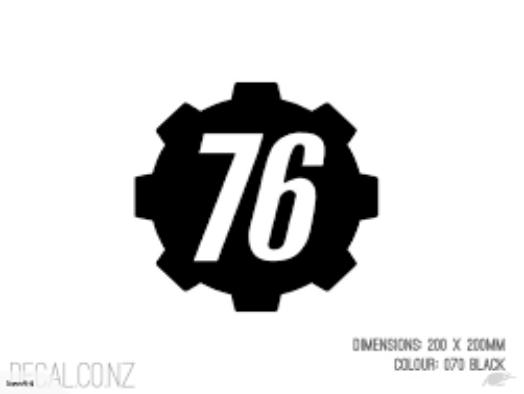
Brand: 76
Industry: Clothes